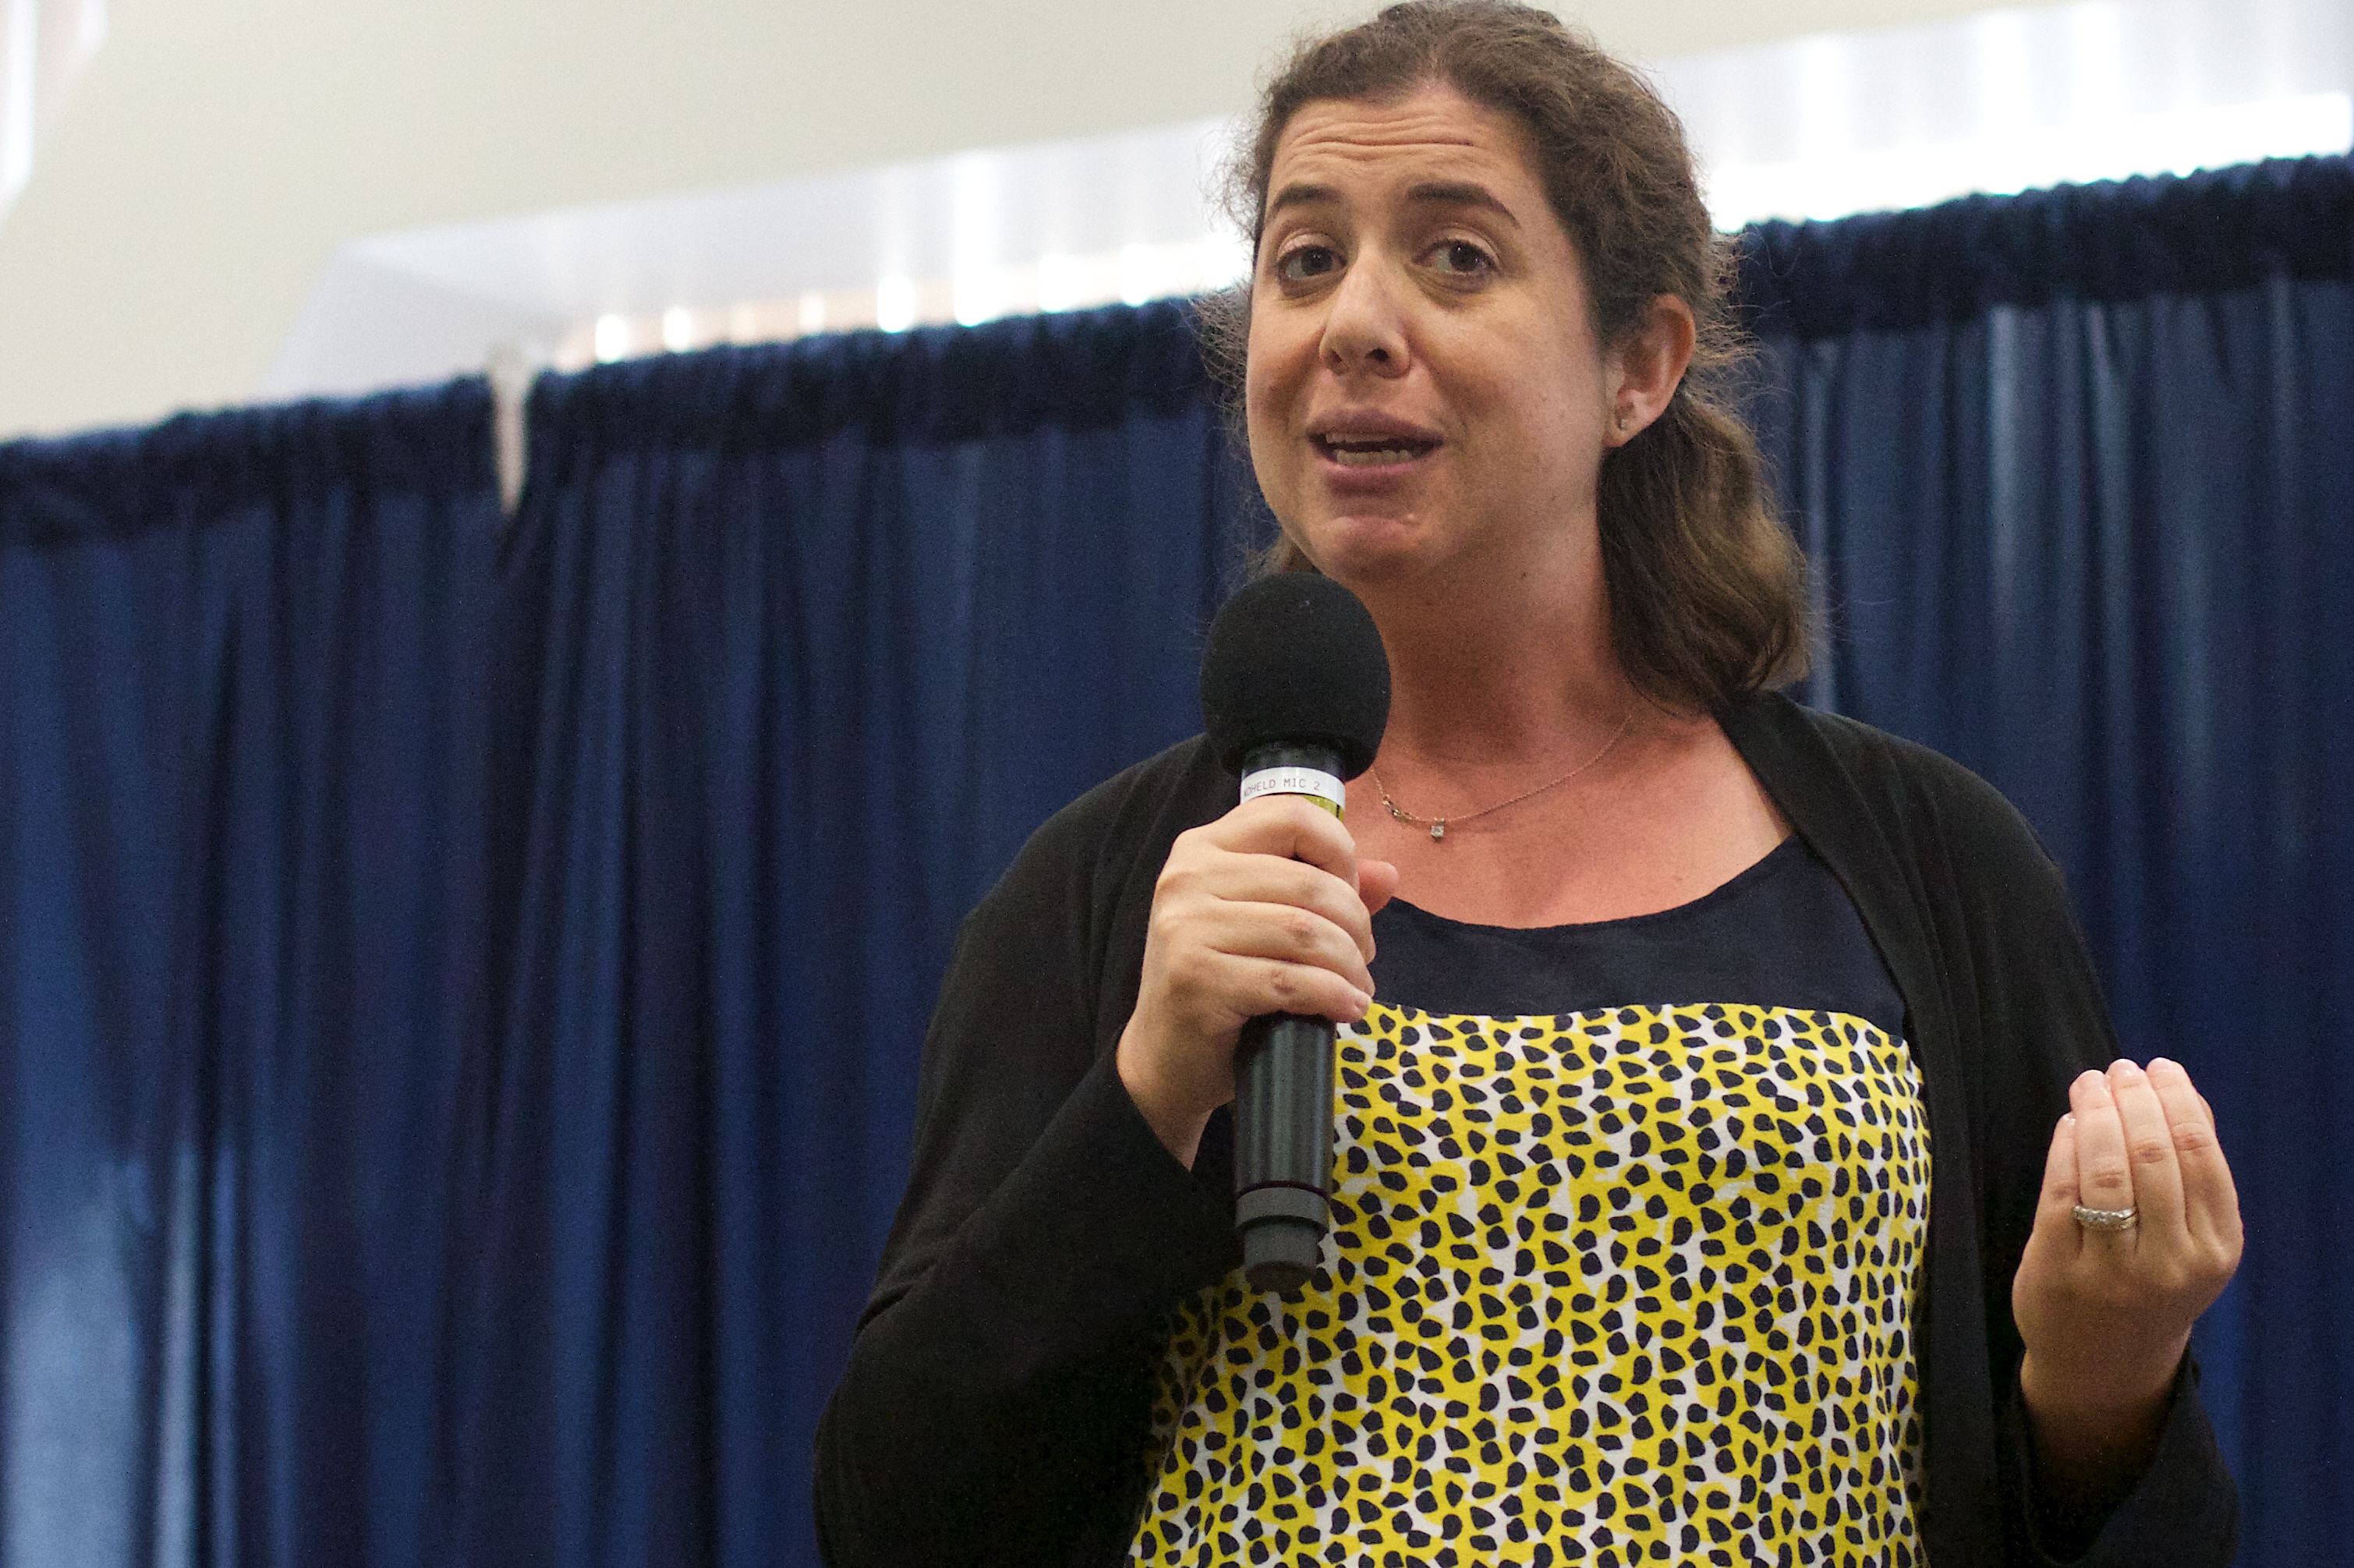
person, speech, 2016dml